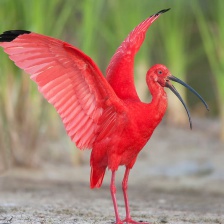
Species: SCARLET IBIS
Scientific name: EUDOCIMUS RUBER